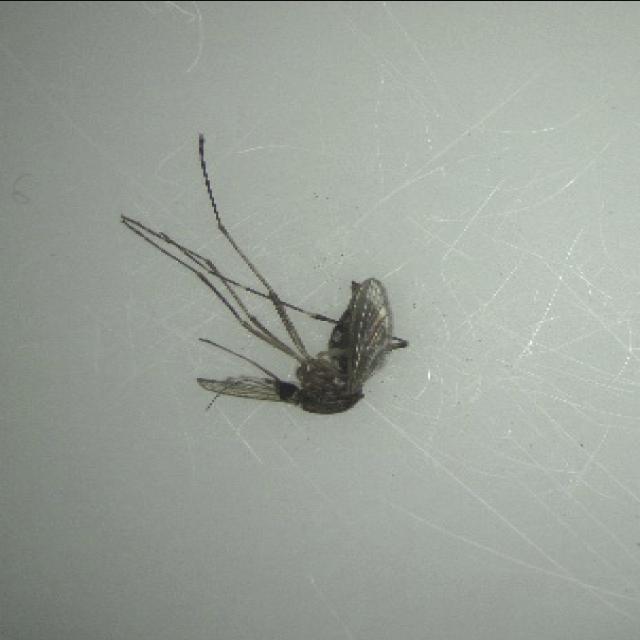
Species: aedes_vexans